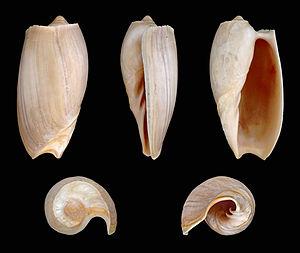
Les Volutidae sont une famille de mollusques gastéropodes de l'ordre des Neogastropoda.
Cymbium est un genre de mollusques gastéropodes, de la famille des Volutidae.